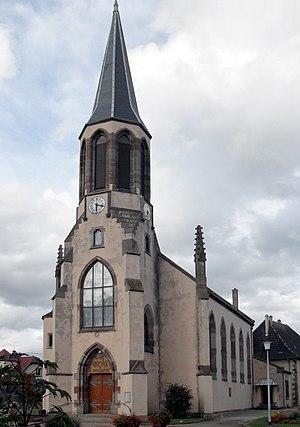
L'église Saints-Projet-et-Amarin à Raedersheim
Raedersheim [ʁɛdəʁsaɪm] est une commune française située dans le département du Haut-Rhin, en région Grand Est.